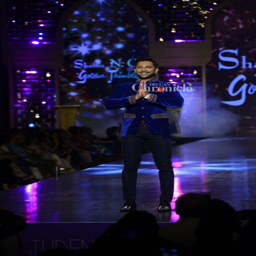
actor greets the audiences while walking the ramp .